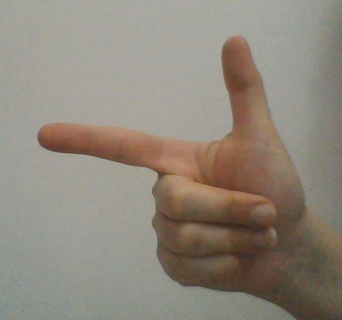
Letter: yaa